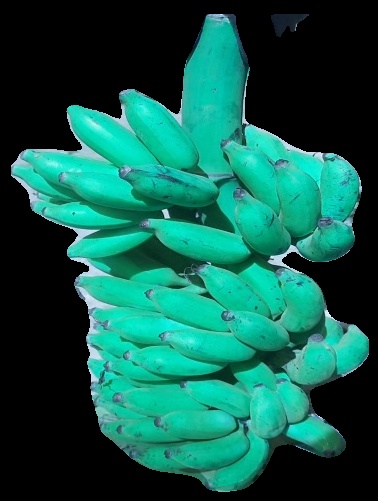
Variety: elakki-bale
Grade: grade3